Gwendoline Philippe

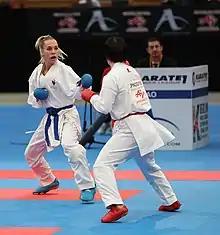
Gwendoline Philippe at K1PL Berlin 2018

At the 2018 European Karate Championships held in Novi Sad, Serbia, Philippe won the bronze medal in the team kumite event. She won the gold medal in her event at the 2019 World Cadet, Junior and U21 Karate Championships held in Santiago, Chile.